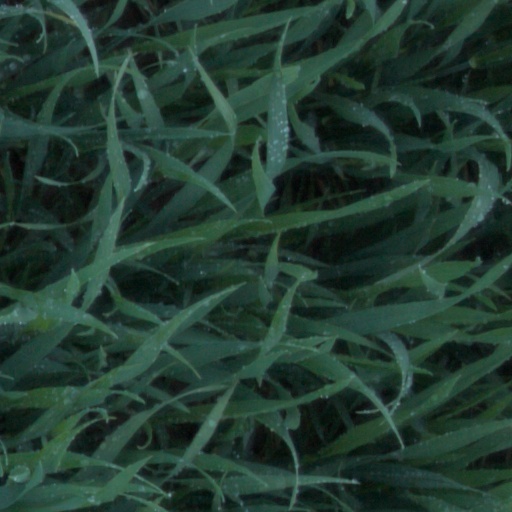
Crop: wheat